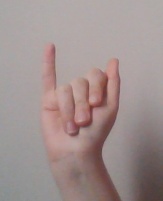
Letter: meem